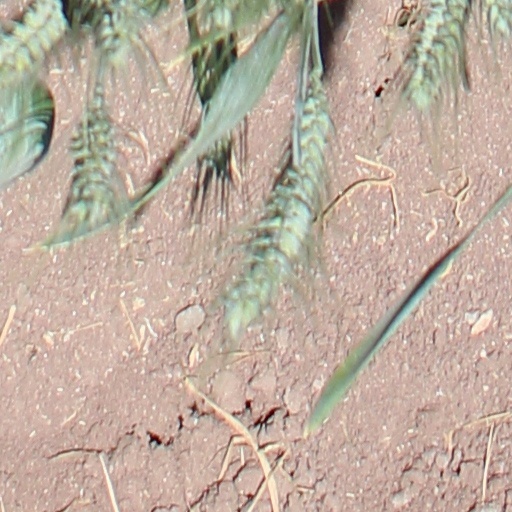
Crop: wheat